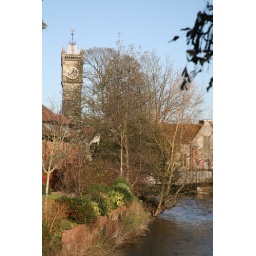
The clock tower by the river in Salisbury